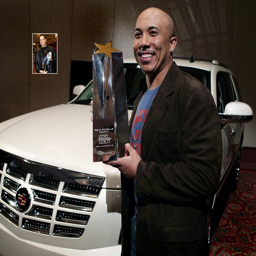
actor holds the trophy as he stands with person .